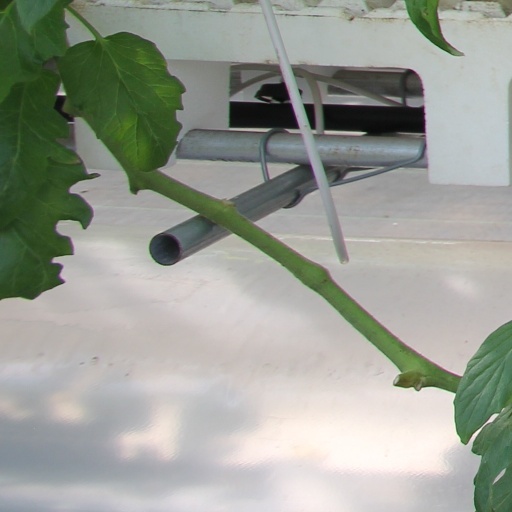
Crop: tomato